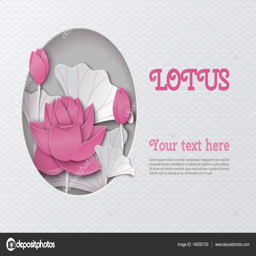
oriental pattern horizontal banner with cut out round frame and floral background with pink lotus flowers decoration on the light grey backdrop --